Lee University

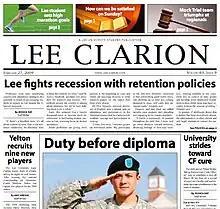
Lee University's student newspaper, the "Lee Clarion", is published during the academic school year.

In 1947, Bob Jones College moved from Cleveland to Greenville, South Carolina. The Bible training school purchased the 20-acre campus for $1.5 million and the institution returned to Cleveland under a new name, Lee College, to honor its second president, Rev. F.J. Lee. After the move, the junior college received accreditation from the University of Tennessee. In 1958, Lee gained its first varsity sports team: men's basketball.